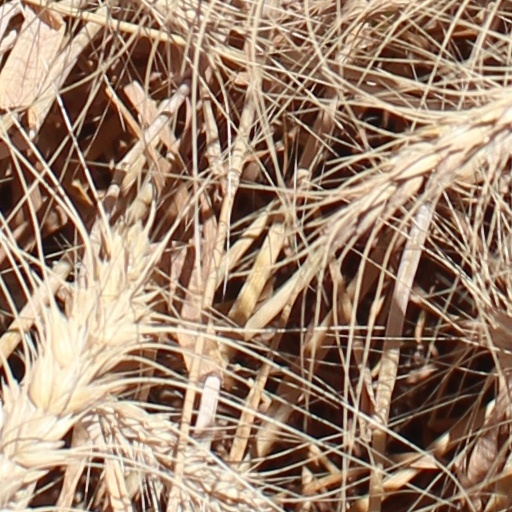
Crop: wheat